Georgian National Center of Manuscripts

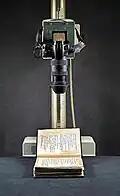
The process of digitalization at the National Centre of Manuscripts

At the centre of the National Centre of Manuscripts functions the Laboratory of Digitalization, where the materials kept at the Centre are scanned, sorted and encoded in digital format. Digitalization of the manuscripts, documents, miniatures and photo materials the Centre supports their fixation and presentation to the scientific circles. Digitalization is also a good tool for the preservation of the existing material – in the future materials which might be lost in the course of time can be restored on the basis of the digital copy.